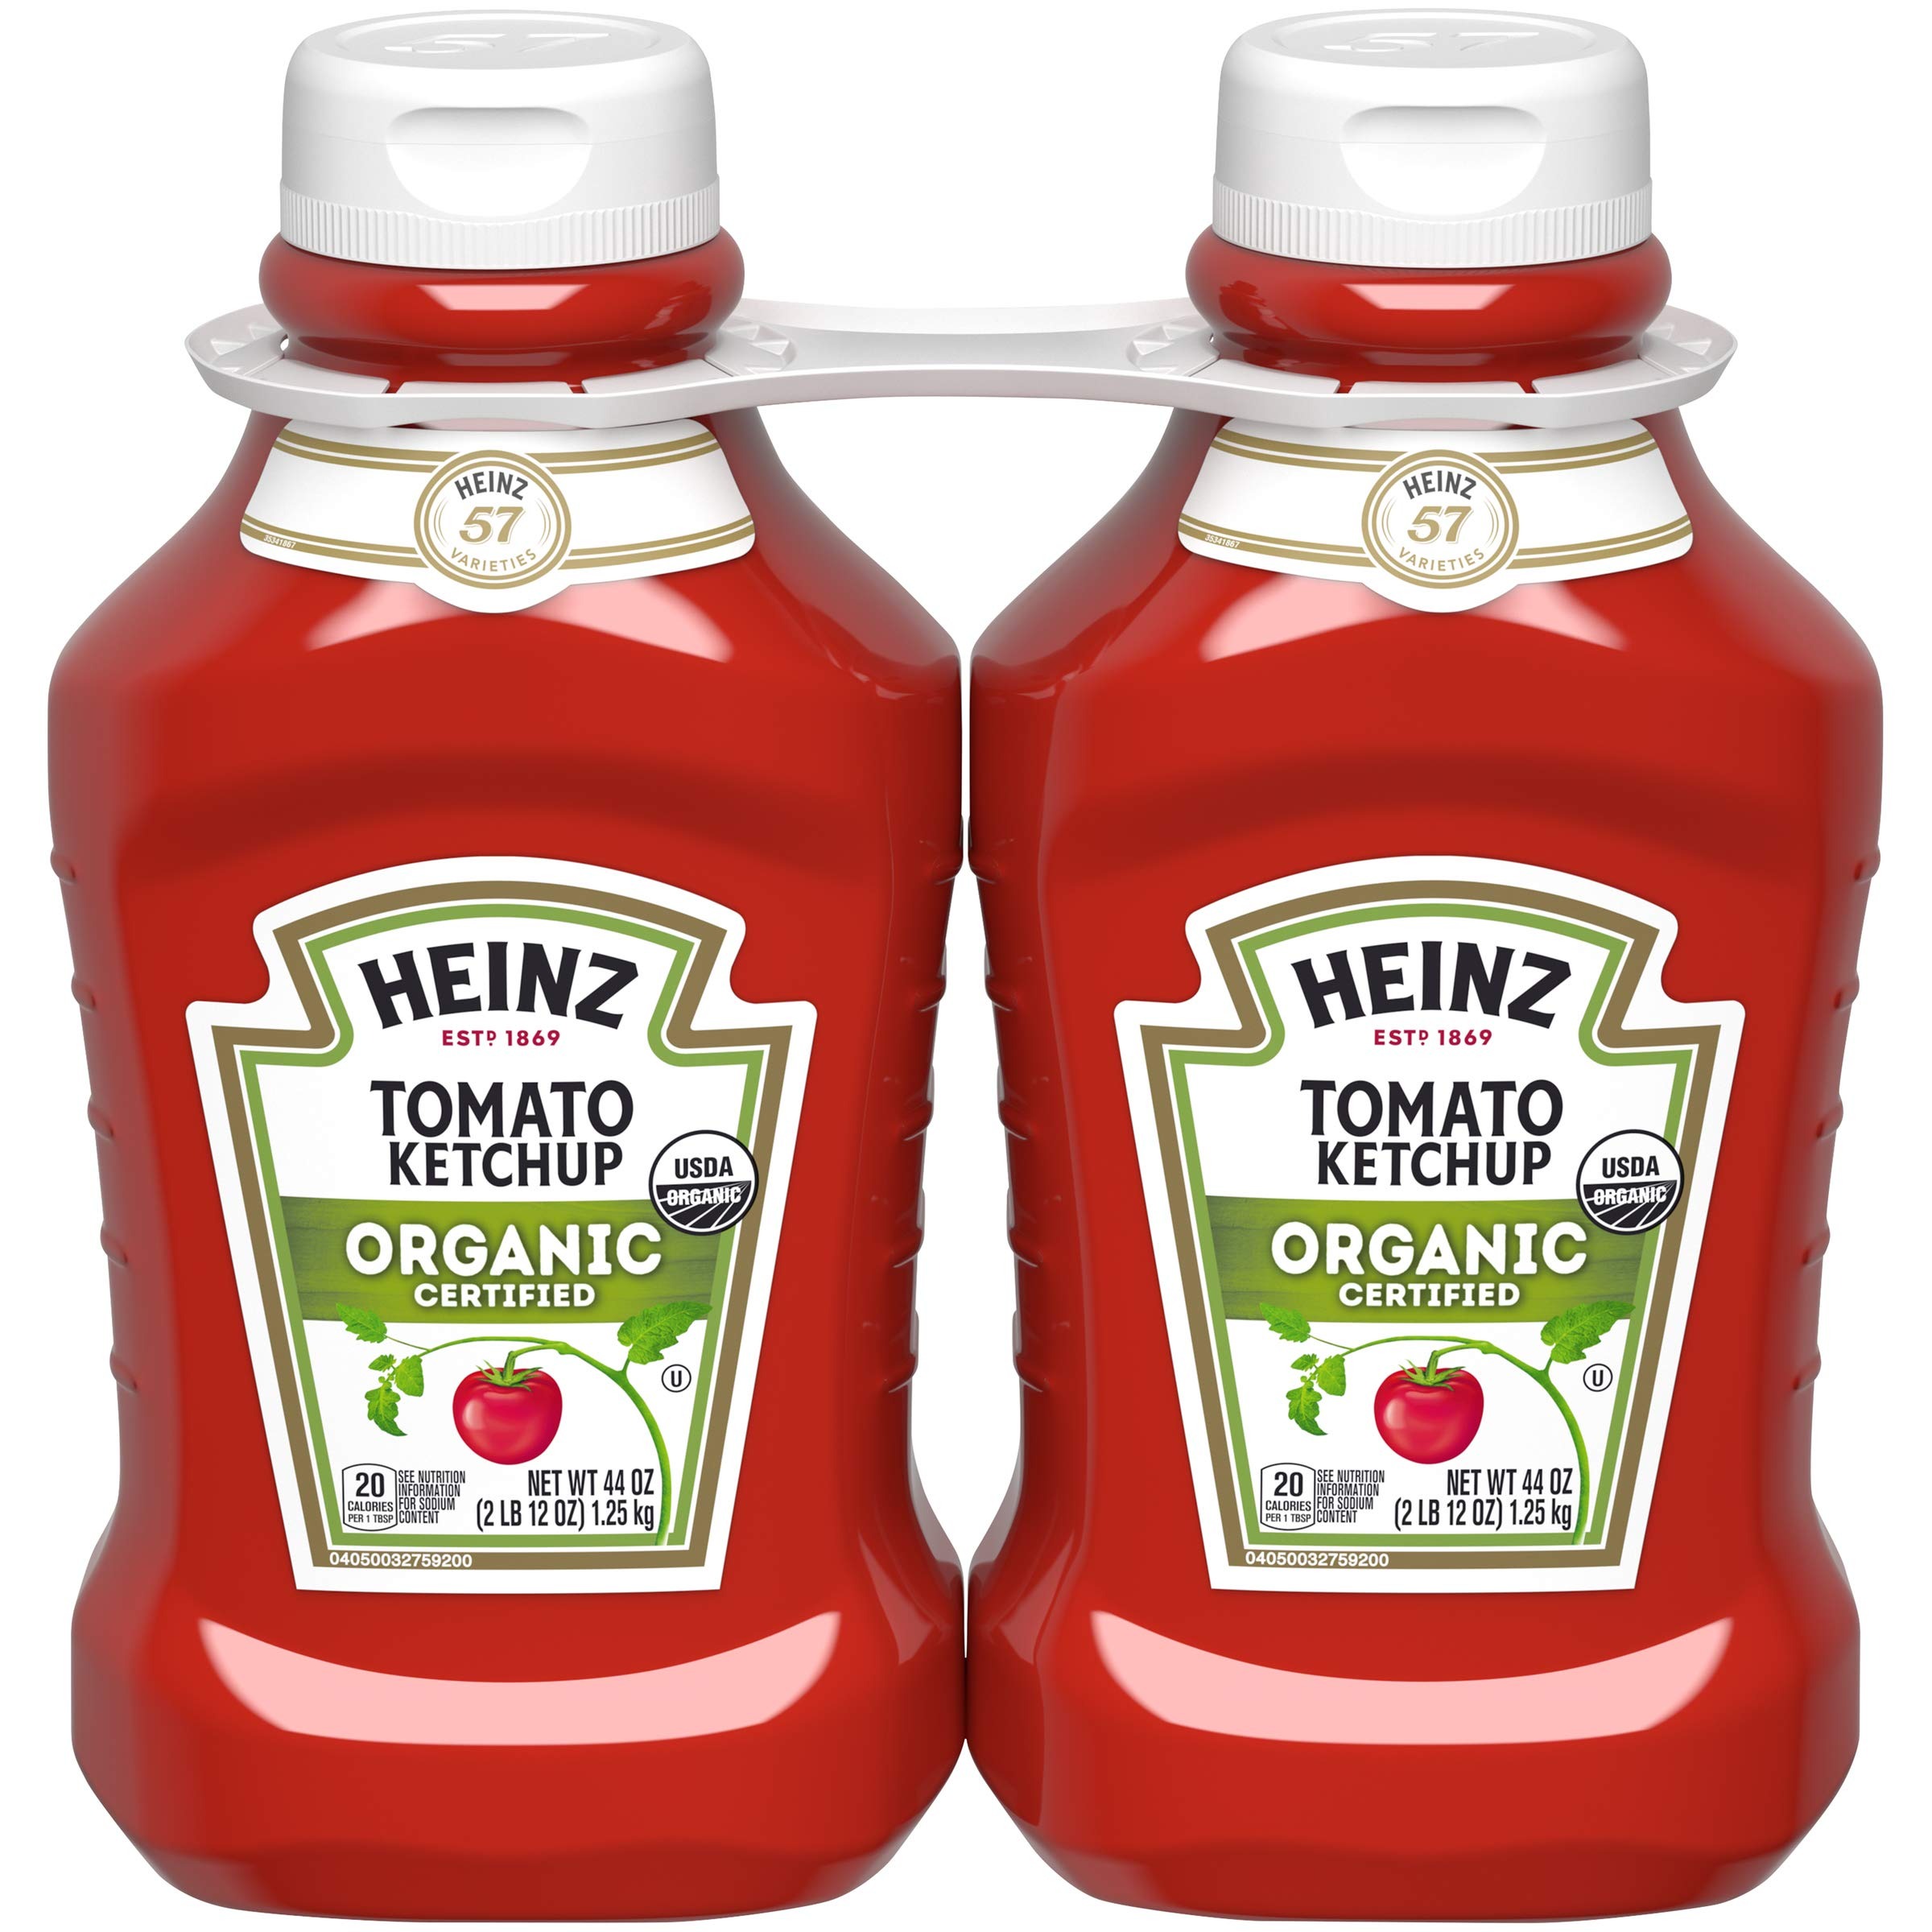
Item Name: Heinz Organic Tomato Ketchup (44 oz Bottles, Pack of 2)
Value: 88.0
Unit: Ounce

Price: 13.44